Türlü
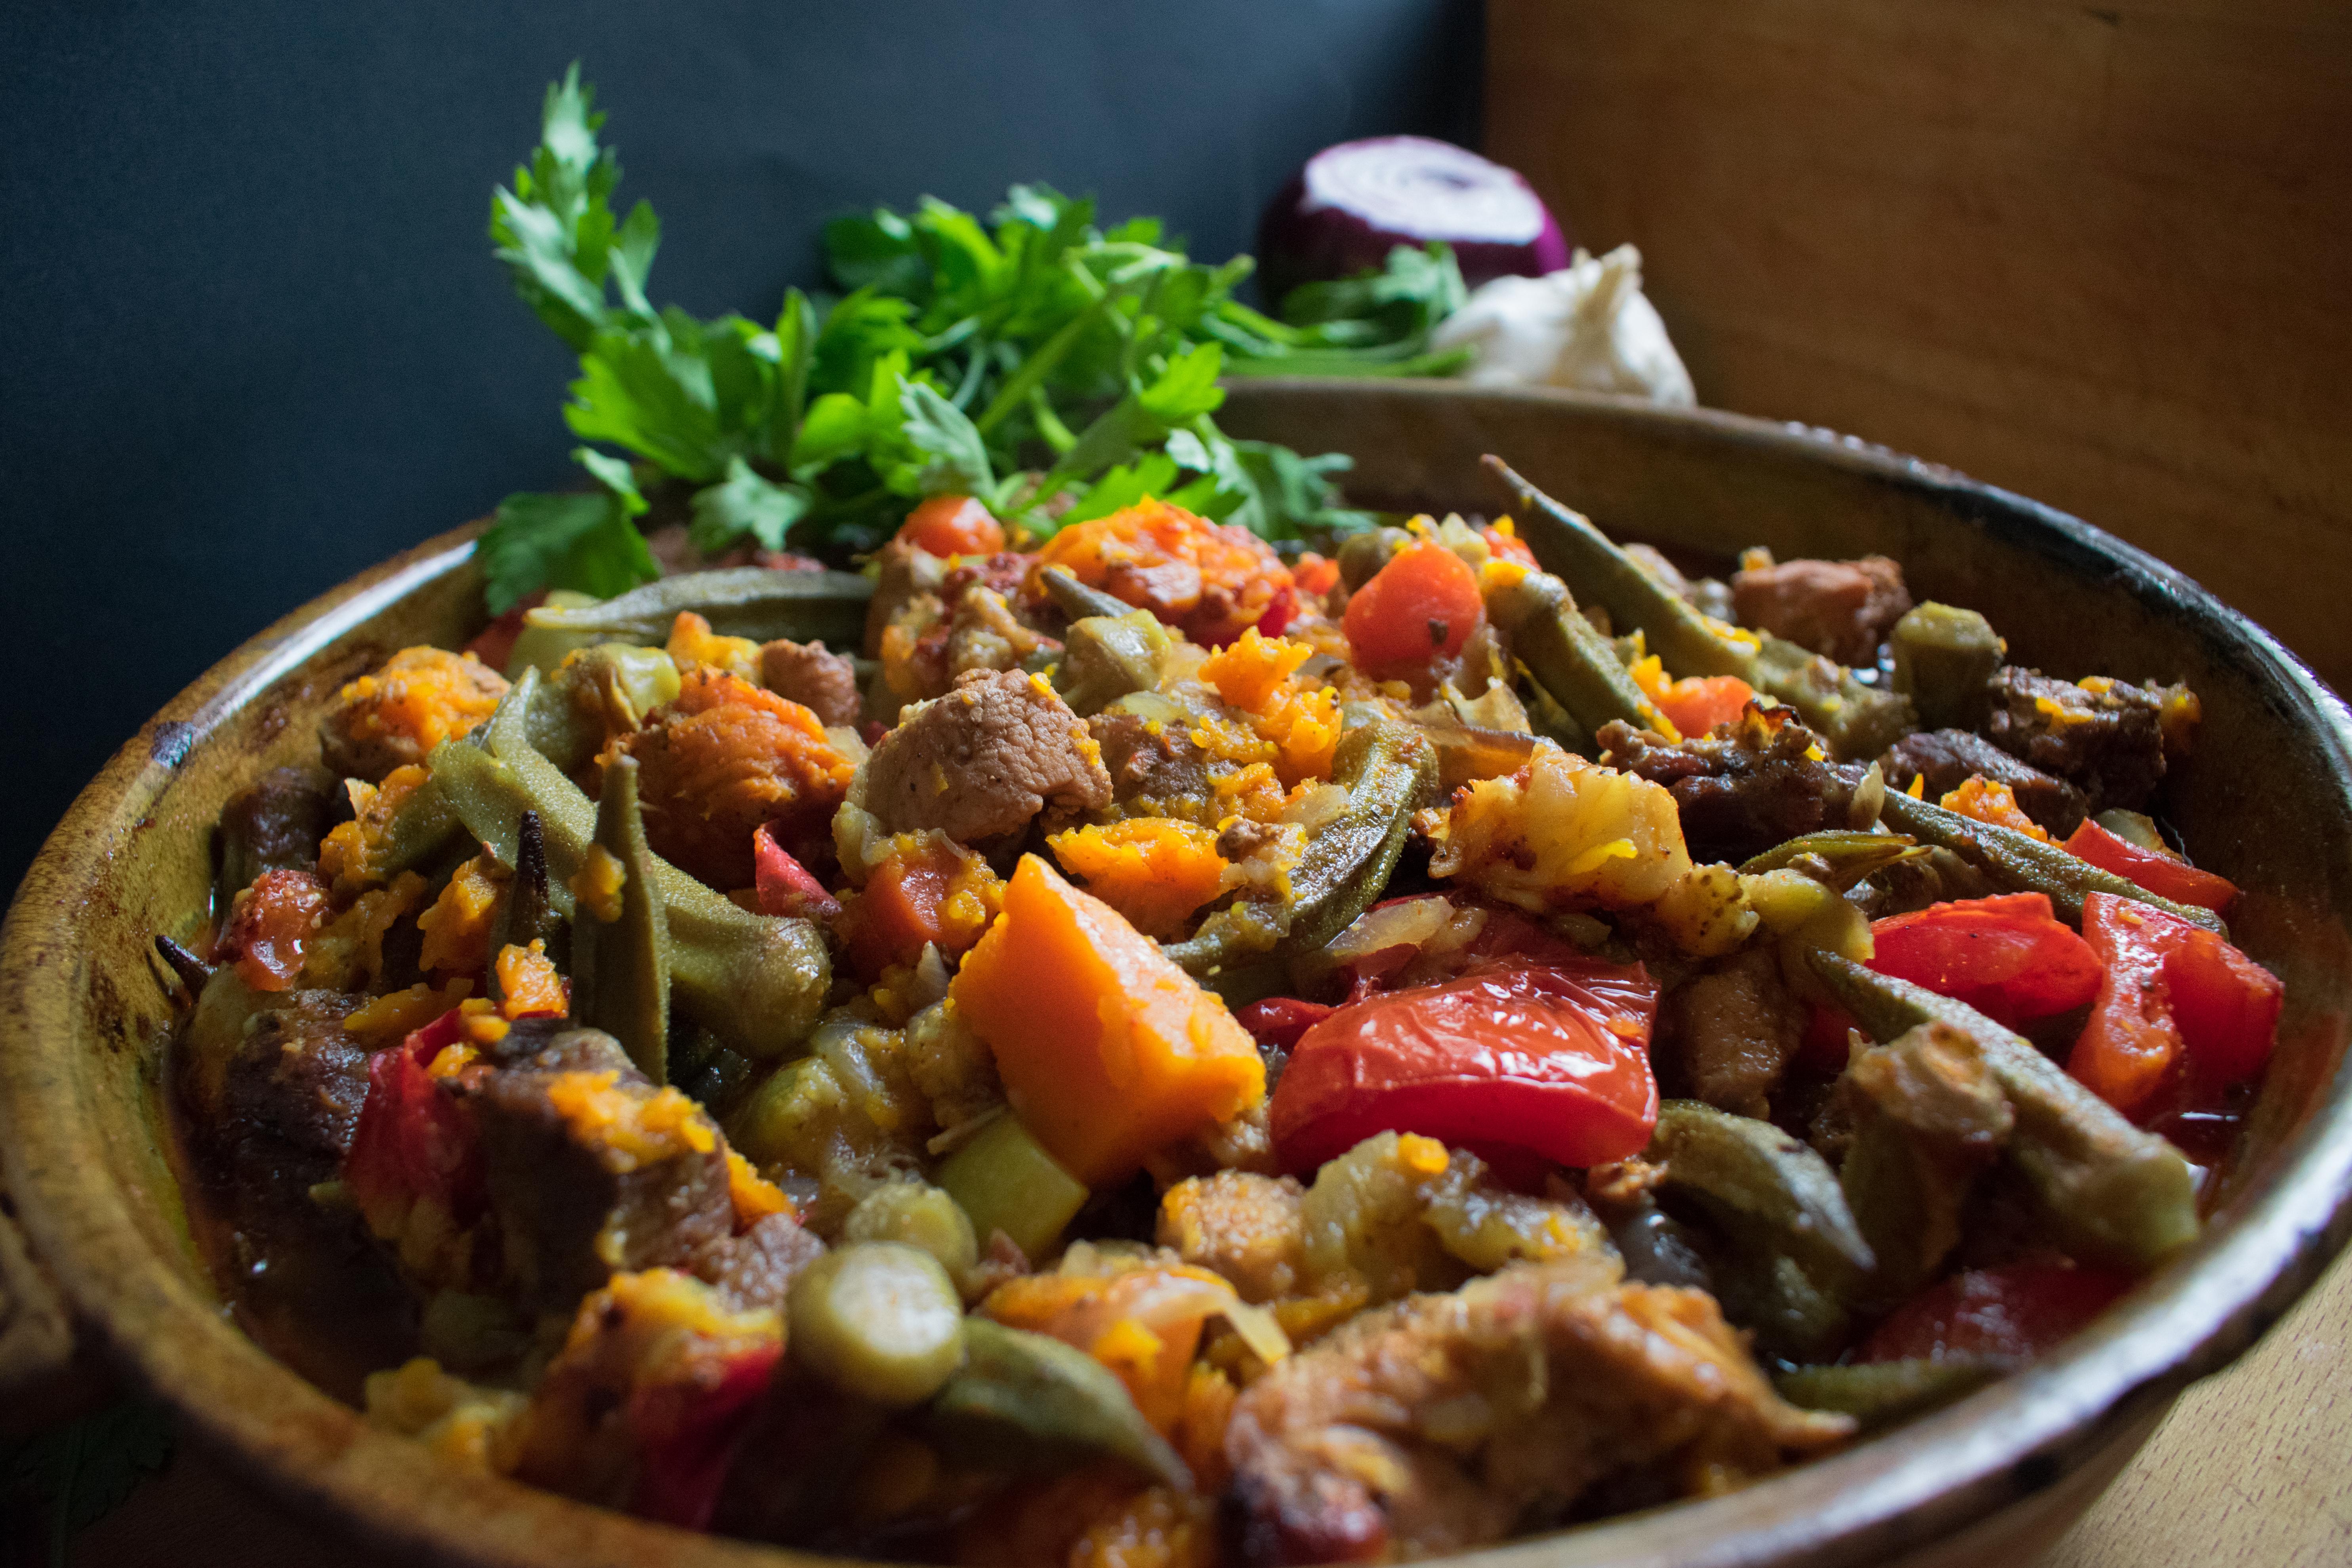
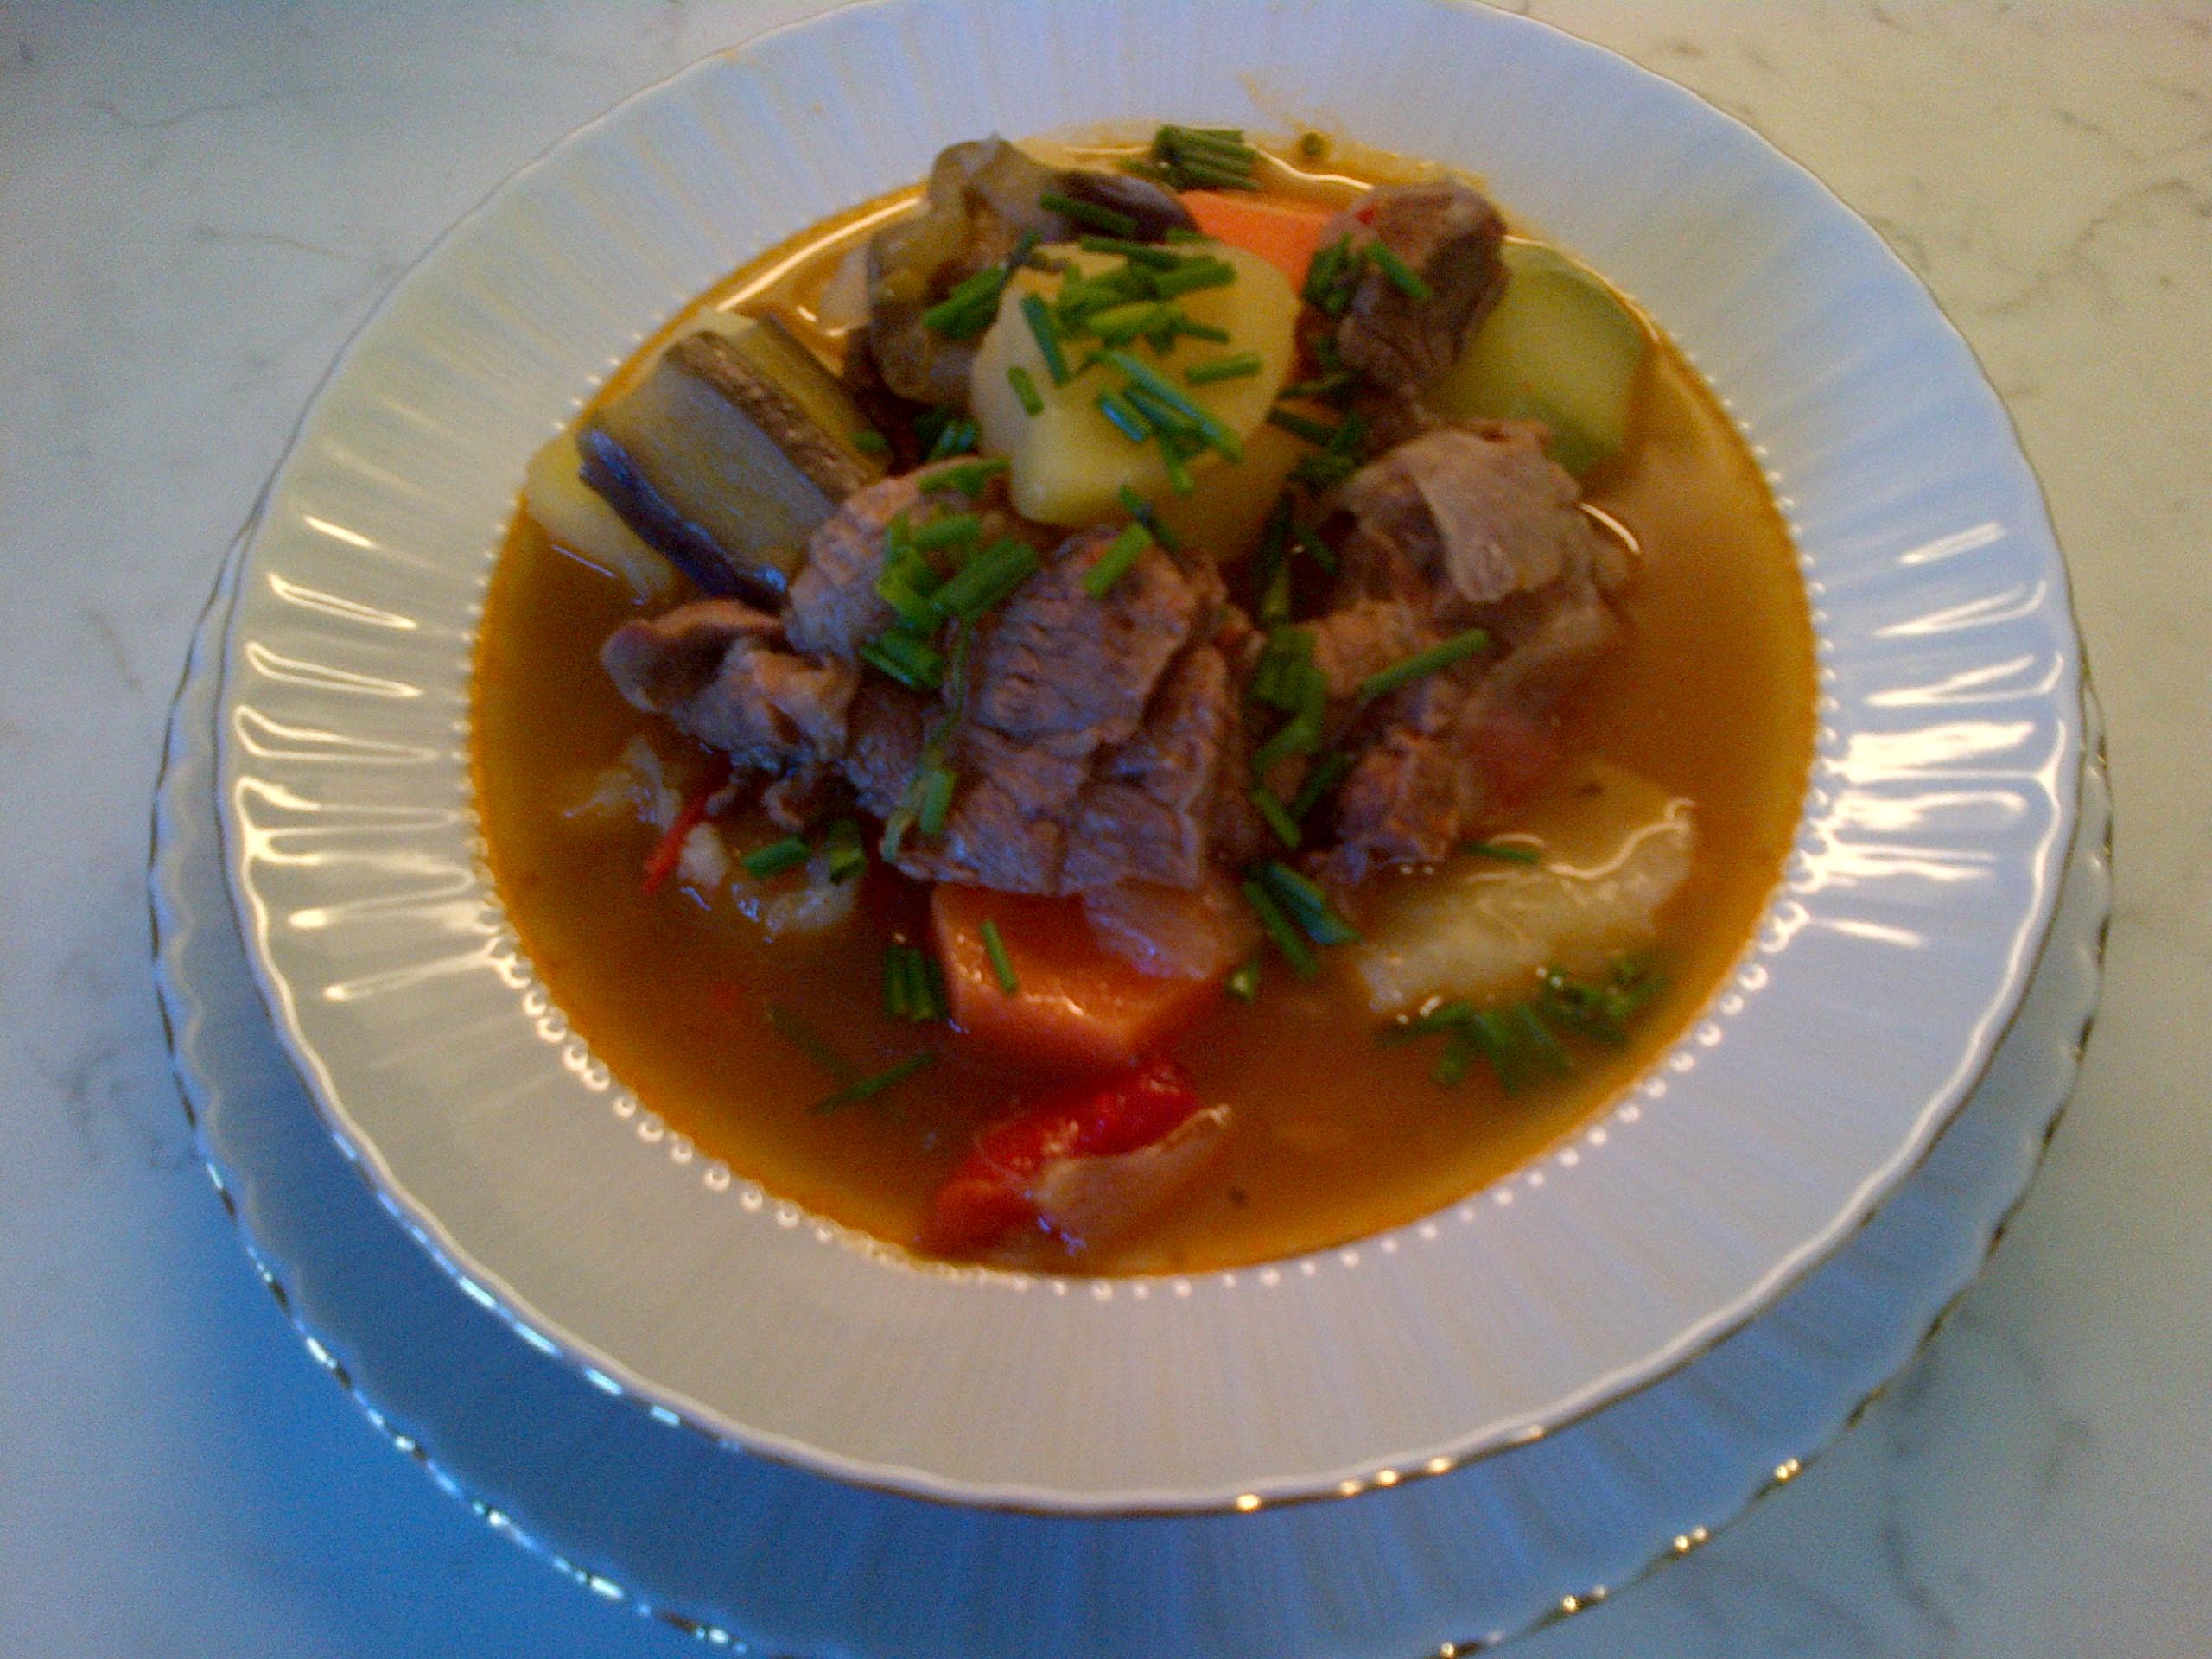
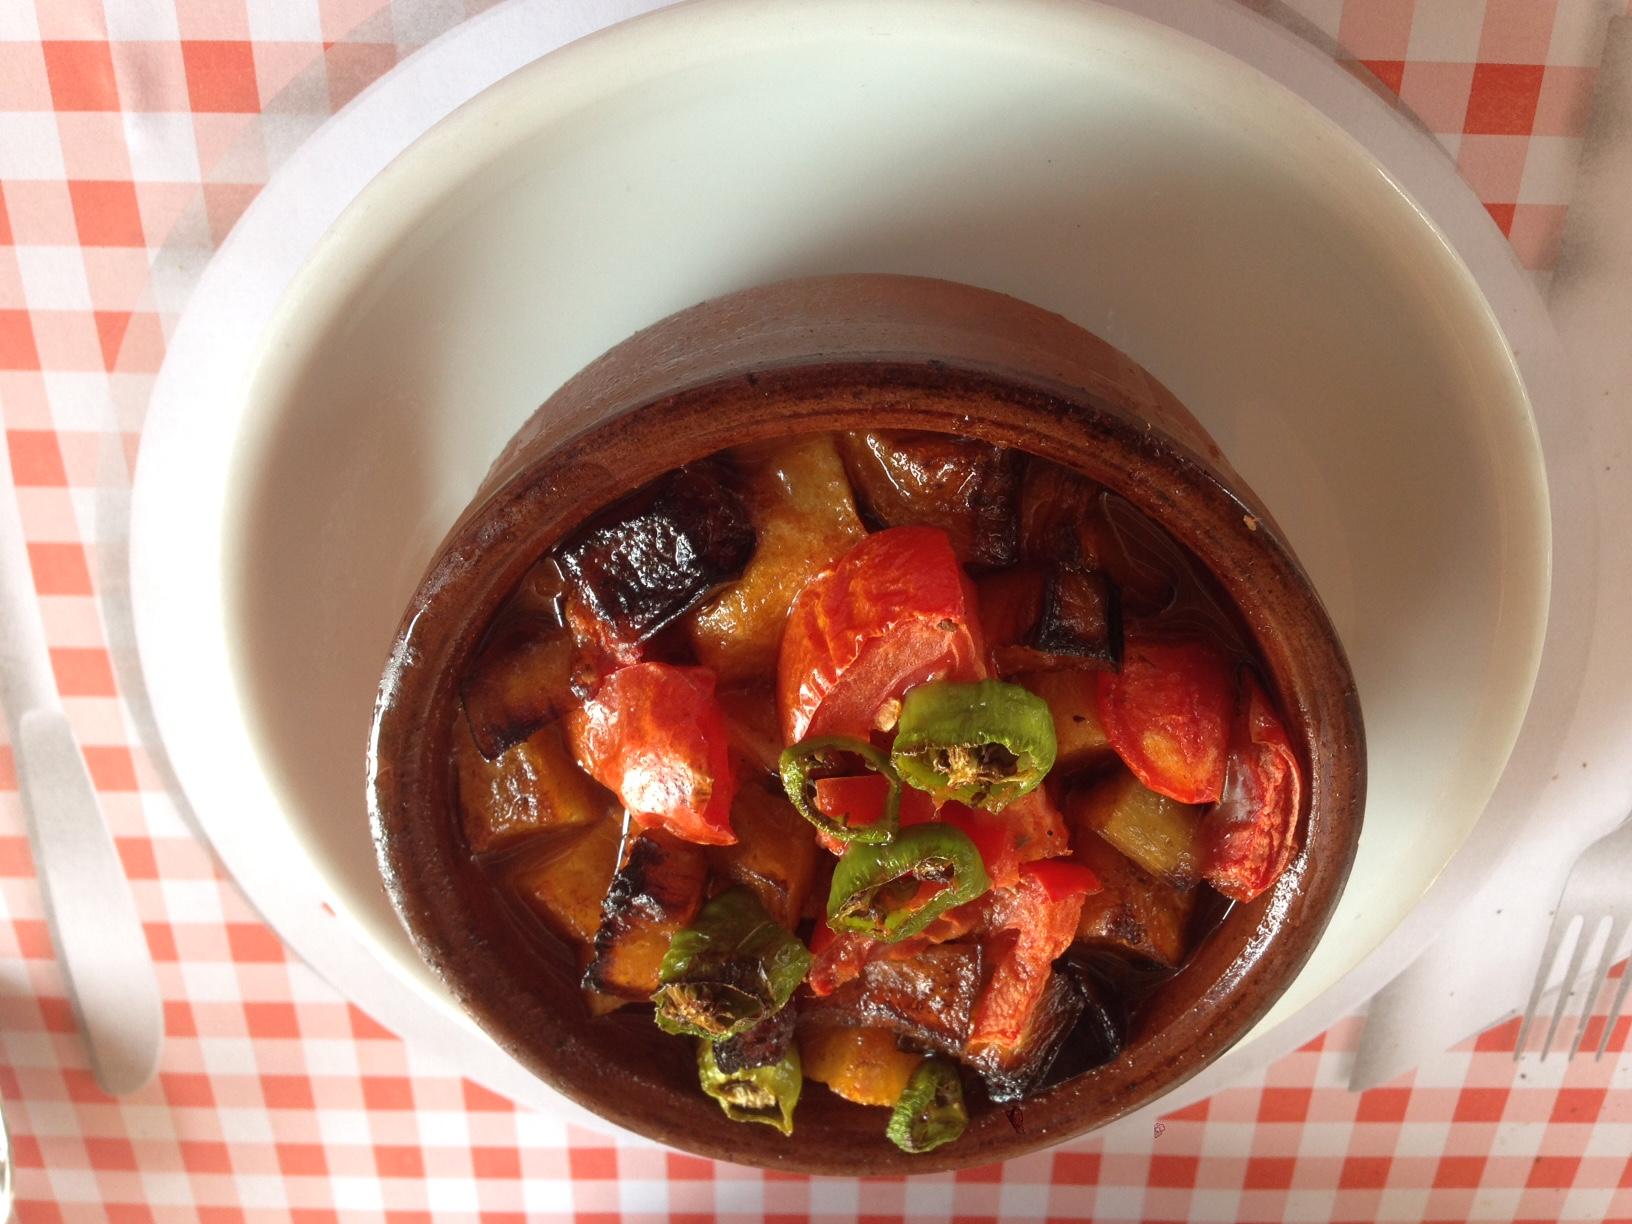
Also known as:
ar - Arabic: ترلي
ca - Catalan: Türlü
cs - Czech: Turli tava
el - Greek: Τουρλού
fa - Persian: تورلو
he - Hebrew: טירלי
jv - Javanese: Türlü
mk - Macedonian: Турлитава
sq - Albanian: Turli
tr - Turkish: Türlü
Category: stew (meat stew, vegetable stew)
Cuisine: Turkish
Associated cuisines: Turkish, Albanian, Bulgarian, Greek, Macedonian
Area: Turkey, Albania, Bulgaria, Greece, Macedonia
Countries: Turkey, Albania, Bulgaria, Greece, Macedonia
Region: Western Asia, Southern Europe, Eastern Europe, ,
This dish is made of stewed Vegetable and may also include stewed meat. The basic ingredients of this dish vary greatly. It usually includes potatoes, eggplants and okra. Meat versions are made with beef or lamb, or also with pork in some regions.